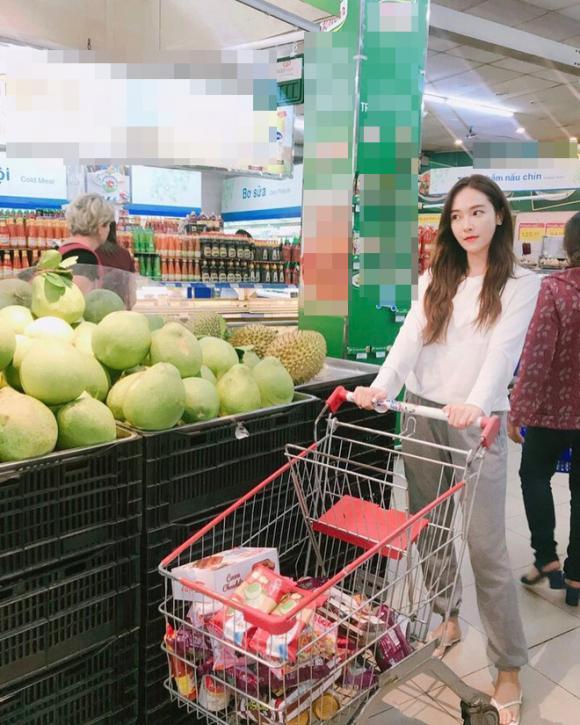
có một cô gái đang đứng ở bên quầy hàng trưng bày các loại quả